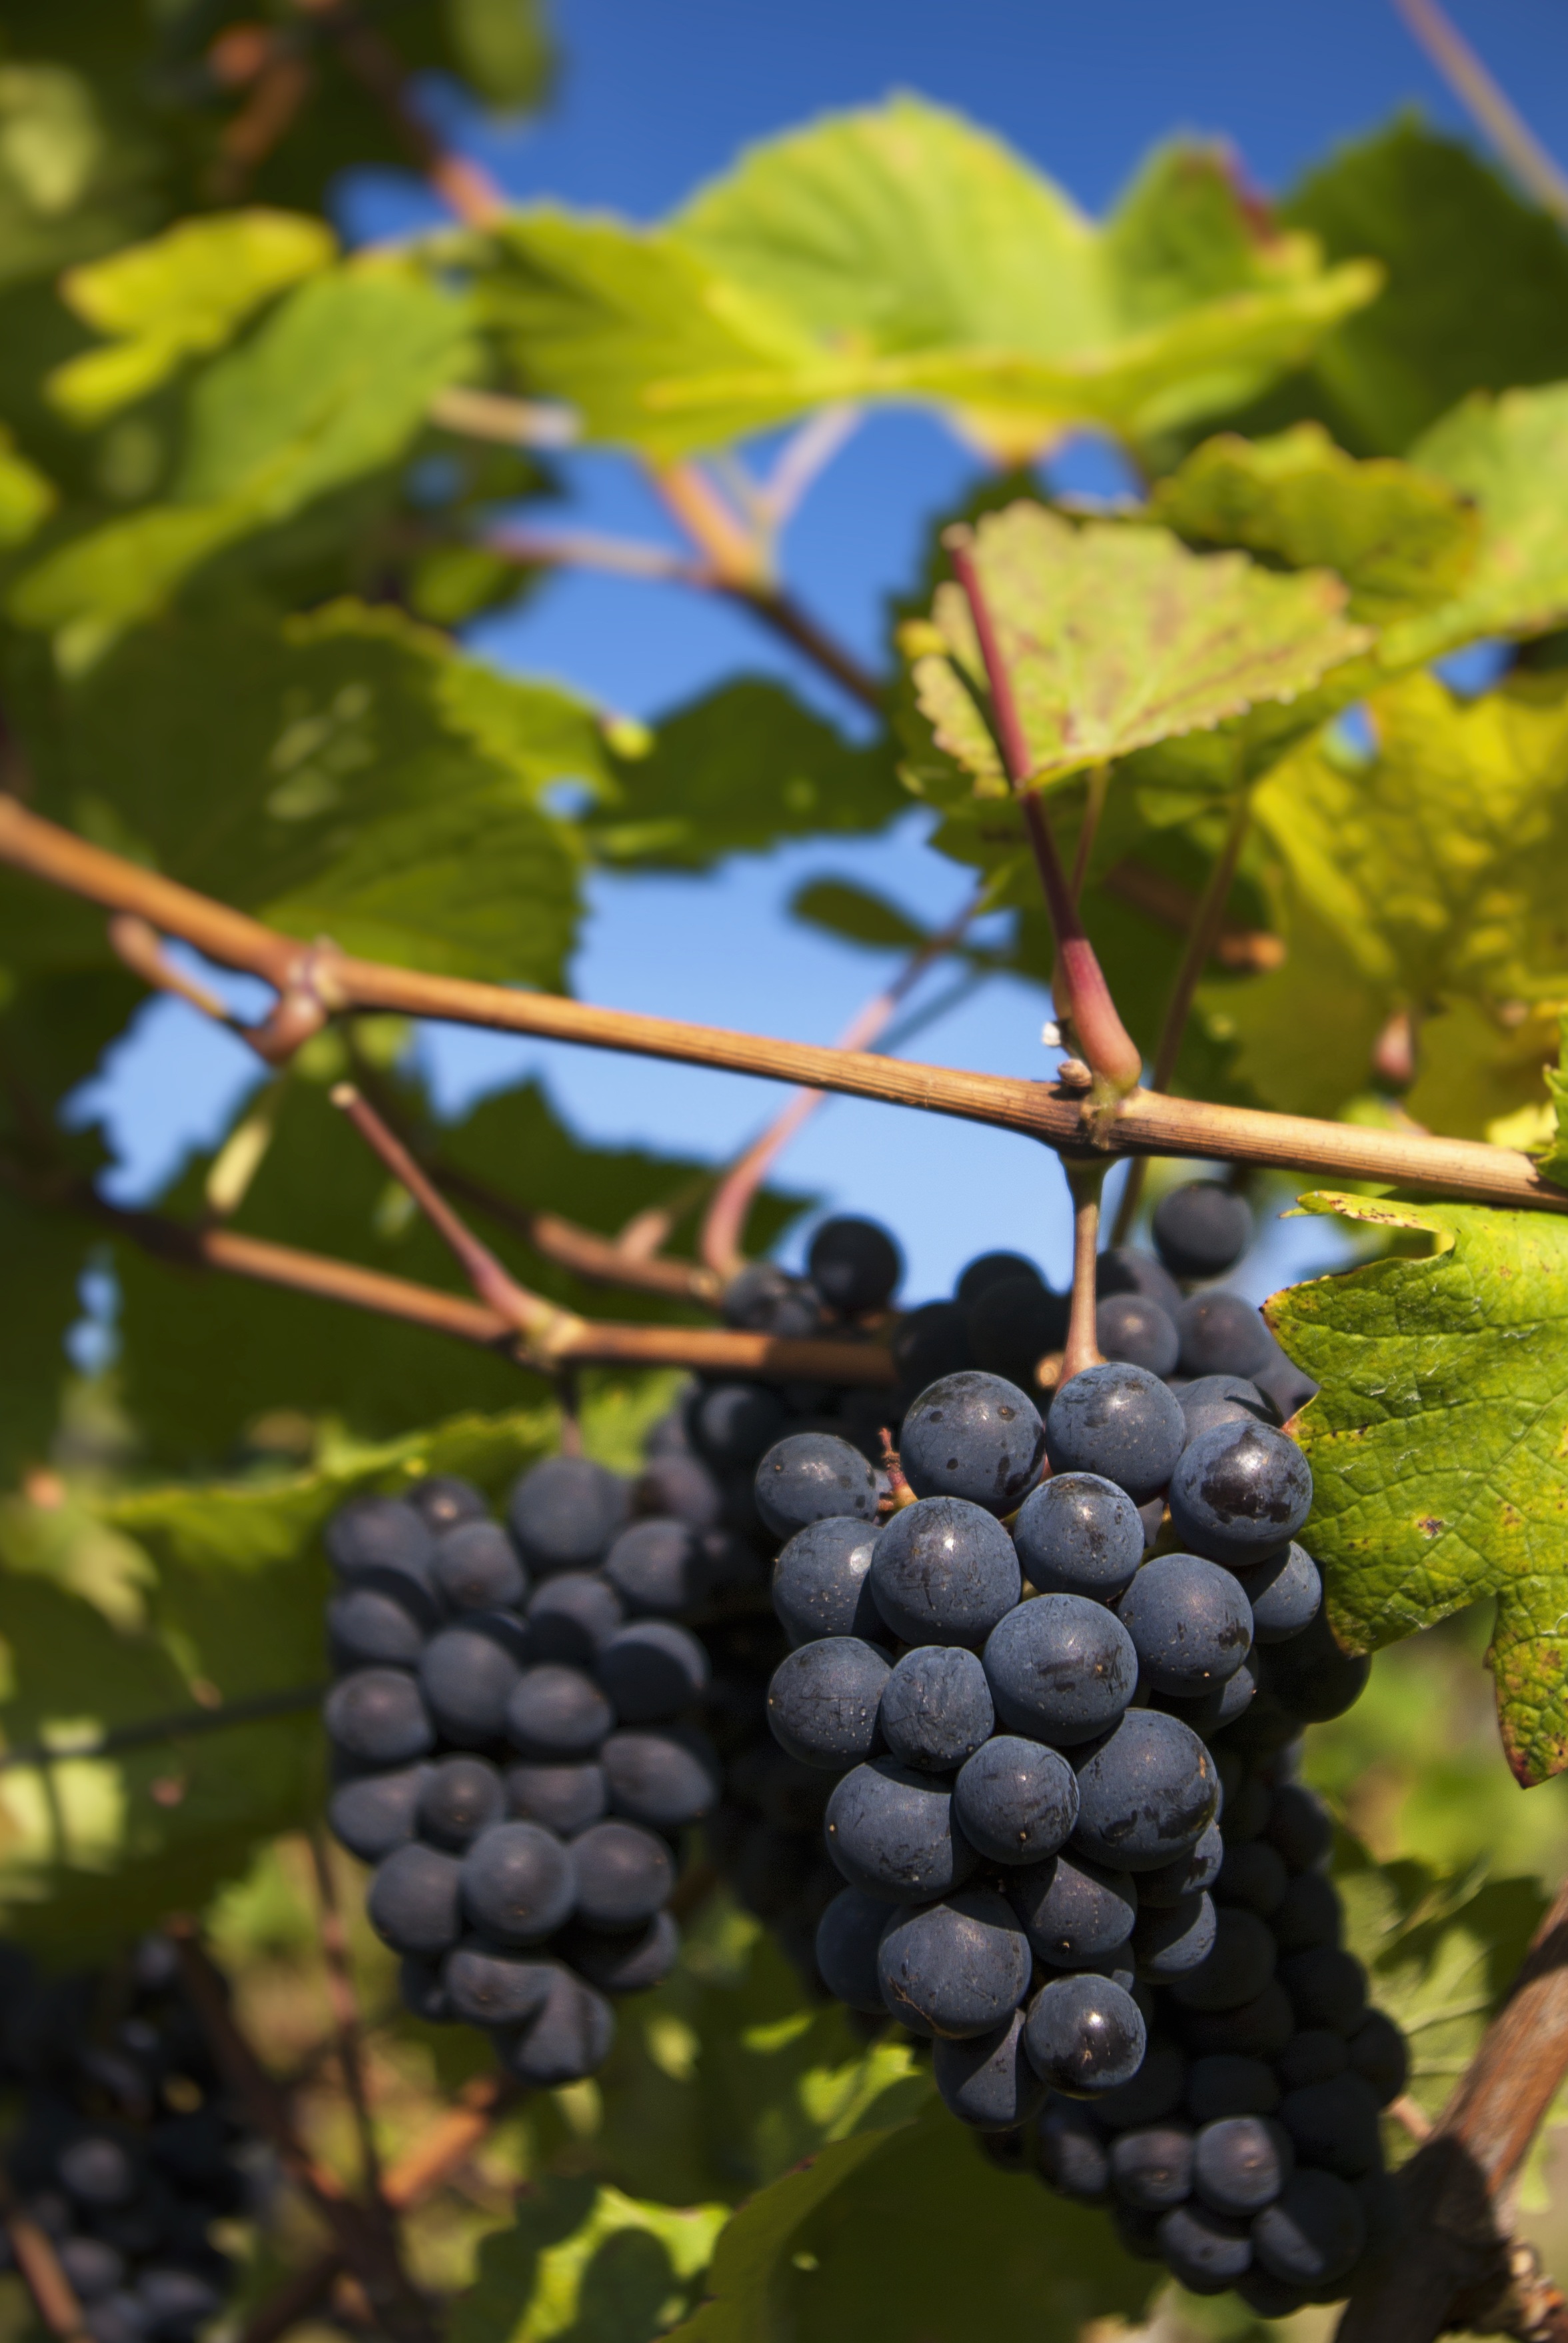
nature, plant, grape, vine, fruit, berry, leaf, food, produce, agriculture, vines, shrub, grapes, fruits, flowering plant, vitis, land plant, grapevine family